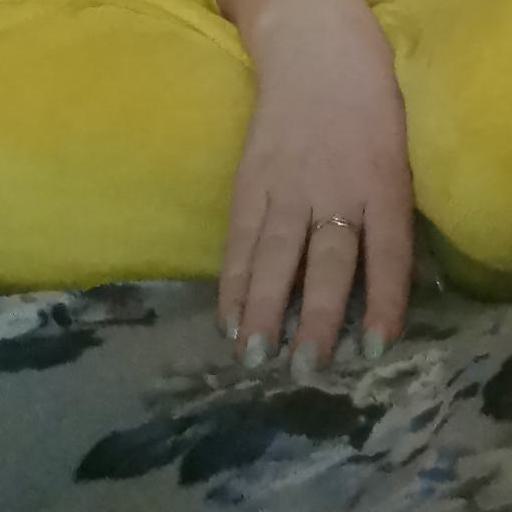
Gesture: no_gesture